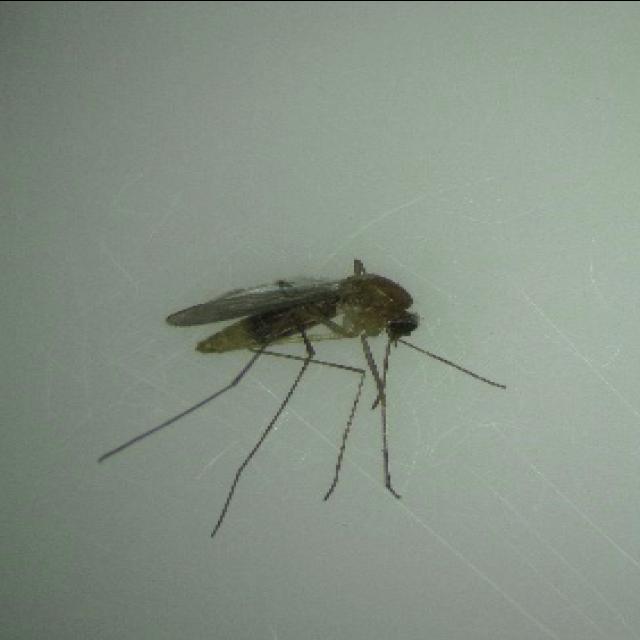
Species: culex_pipiens